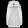
Label: Coat